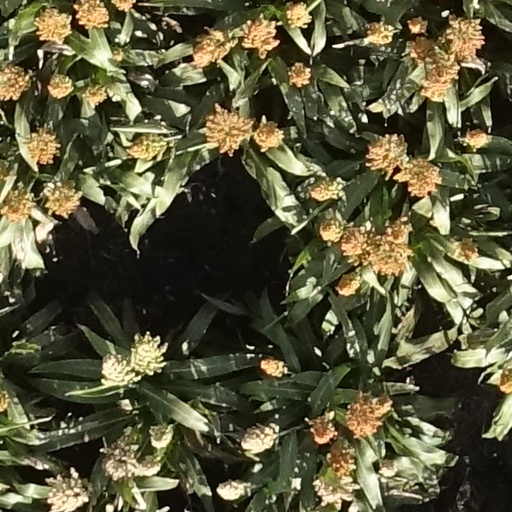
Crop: sorghum